Robert Brewer Young

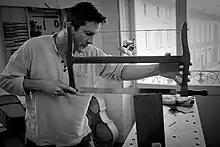
Robert Brewer Young

Robert Brewer Young (born 1967) is a contemporary cello, viola and violin maker. He received traditional French training in the violinmaking studios above Carnegie Hall, caring for and listening to the instruments of Stradivari, Guarneri, Amati, Gofriller, Guadagnini and other classical Italian luthiers. Young is now devoted to creating signature instruments in the spirit of these visionaries. As a part of a select group of makers, museum specialists and acousticians he is at the forefront of using 21st-century science to practice and advance 17th-century methods of violinmaking. He additionally uses traditional techniques and Renaissance geometrical methods to recreate the elemental harmonic properties of classical Italian instruments. He is a director at J&A Beare and the head of the Department of Scientific Research and Conservation.